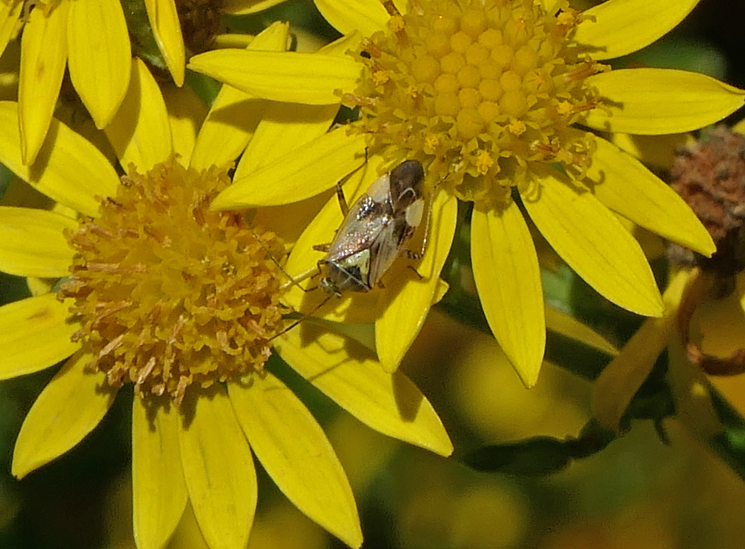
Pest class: lygus_bug